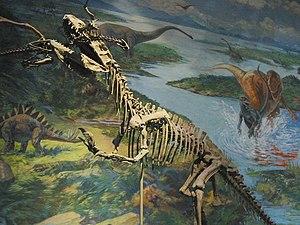
Le musée des dinosaures de Zigong se trouve dans la ville préfecture de Zigong en Chine, dans le canton de Dashanpu.